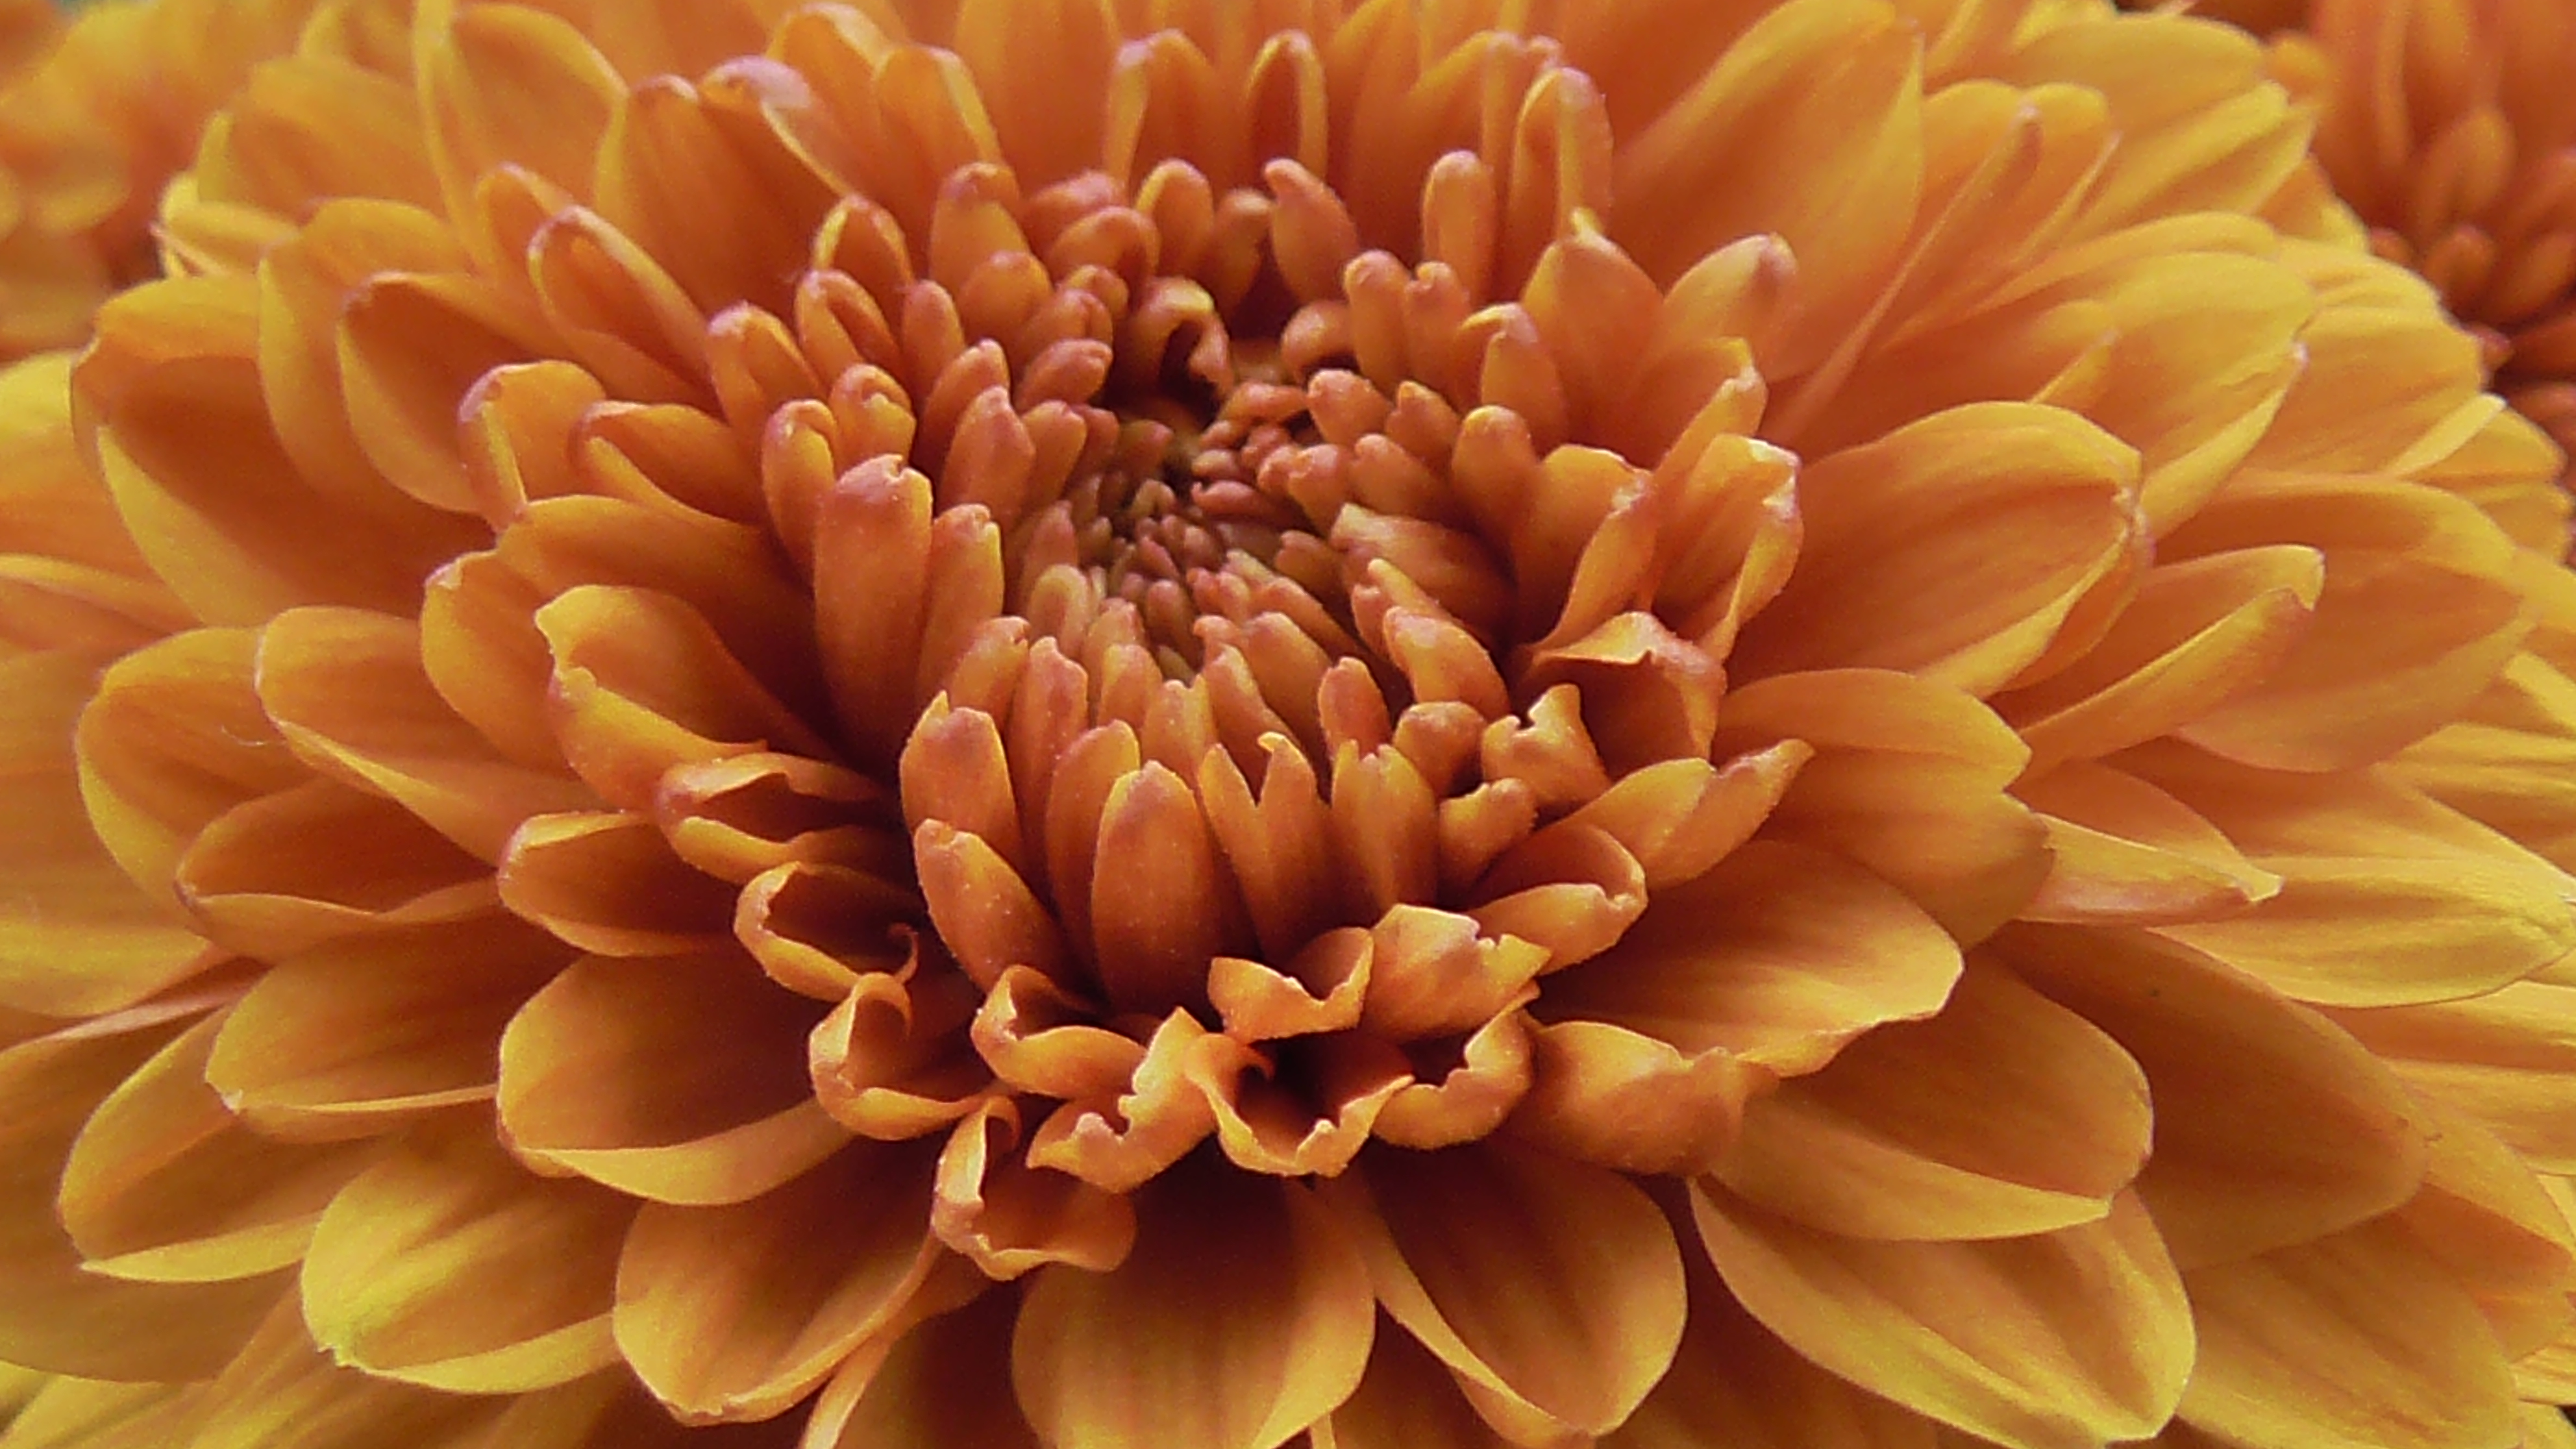
autumn, flower, petals, plant, photograph, light, petal, nature, orange, flowering plant, beauty, annual plant, close up, peach, symmetry, macro photography, herbaceous plant, wildflower, daisy family, art, pollen, still life photography, photography